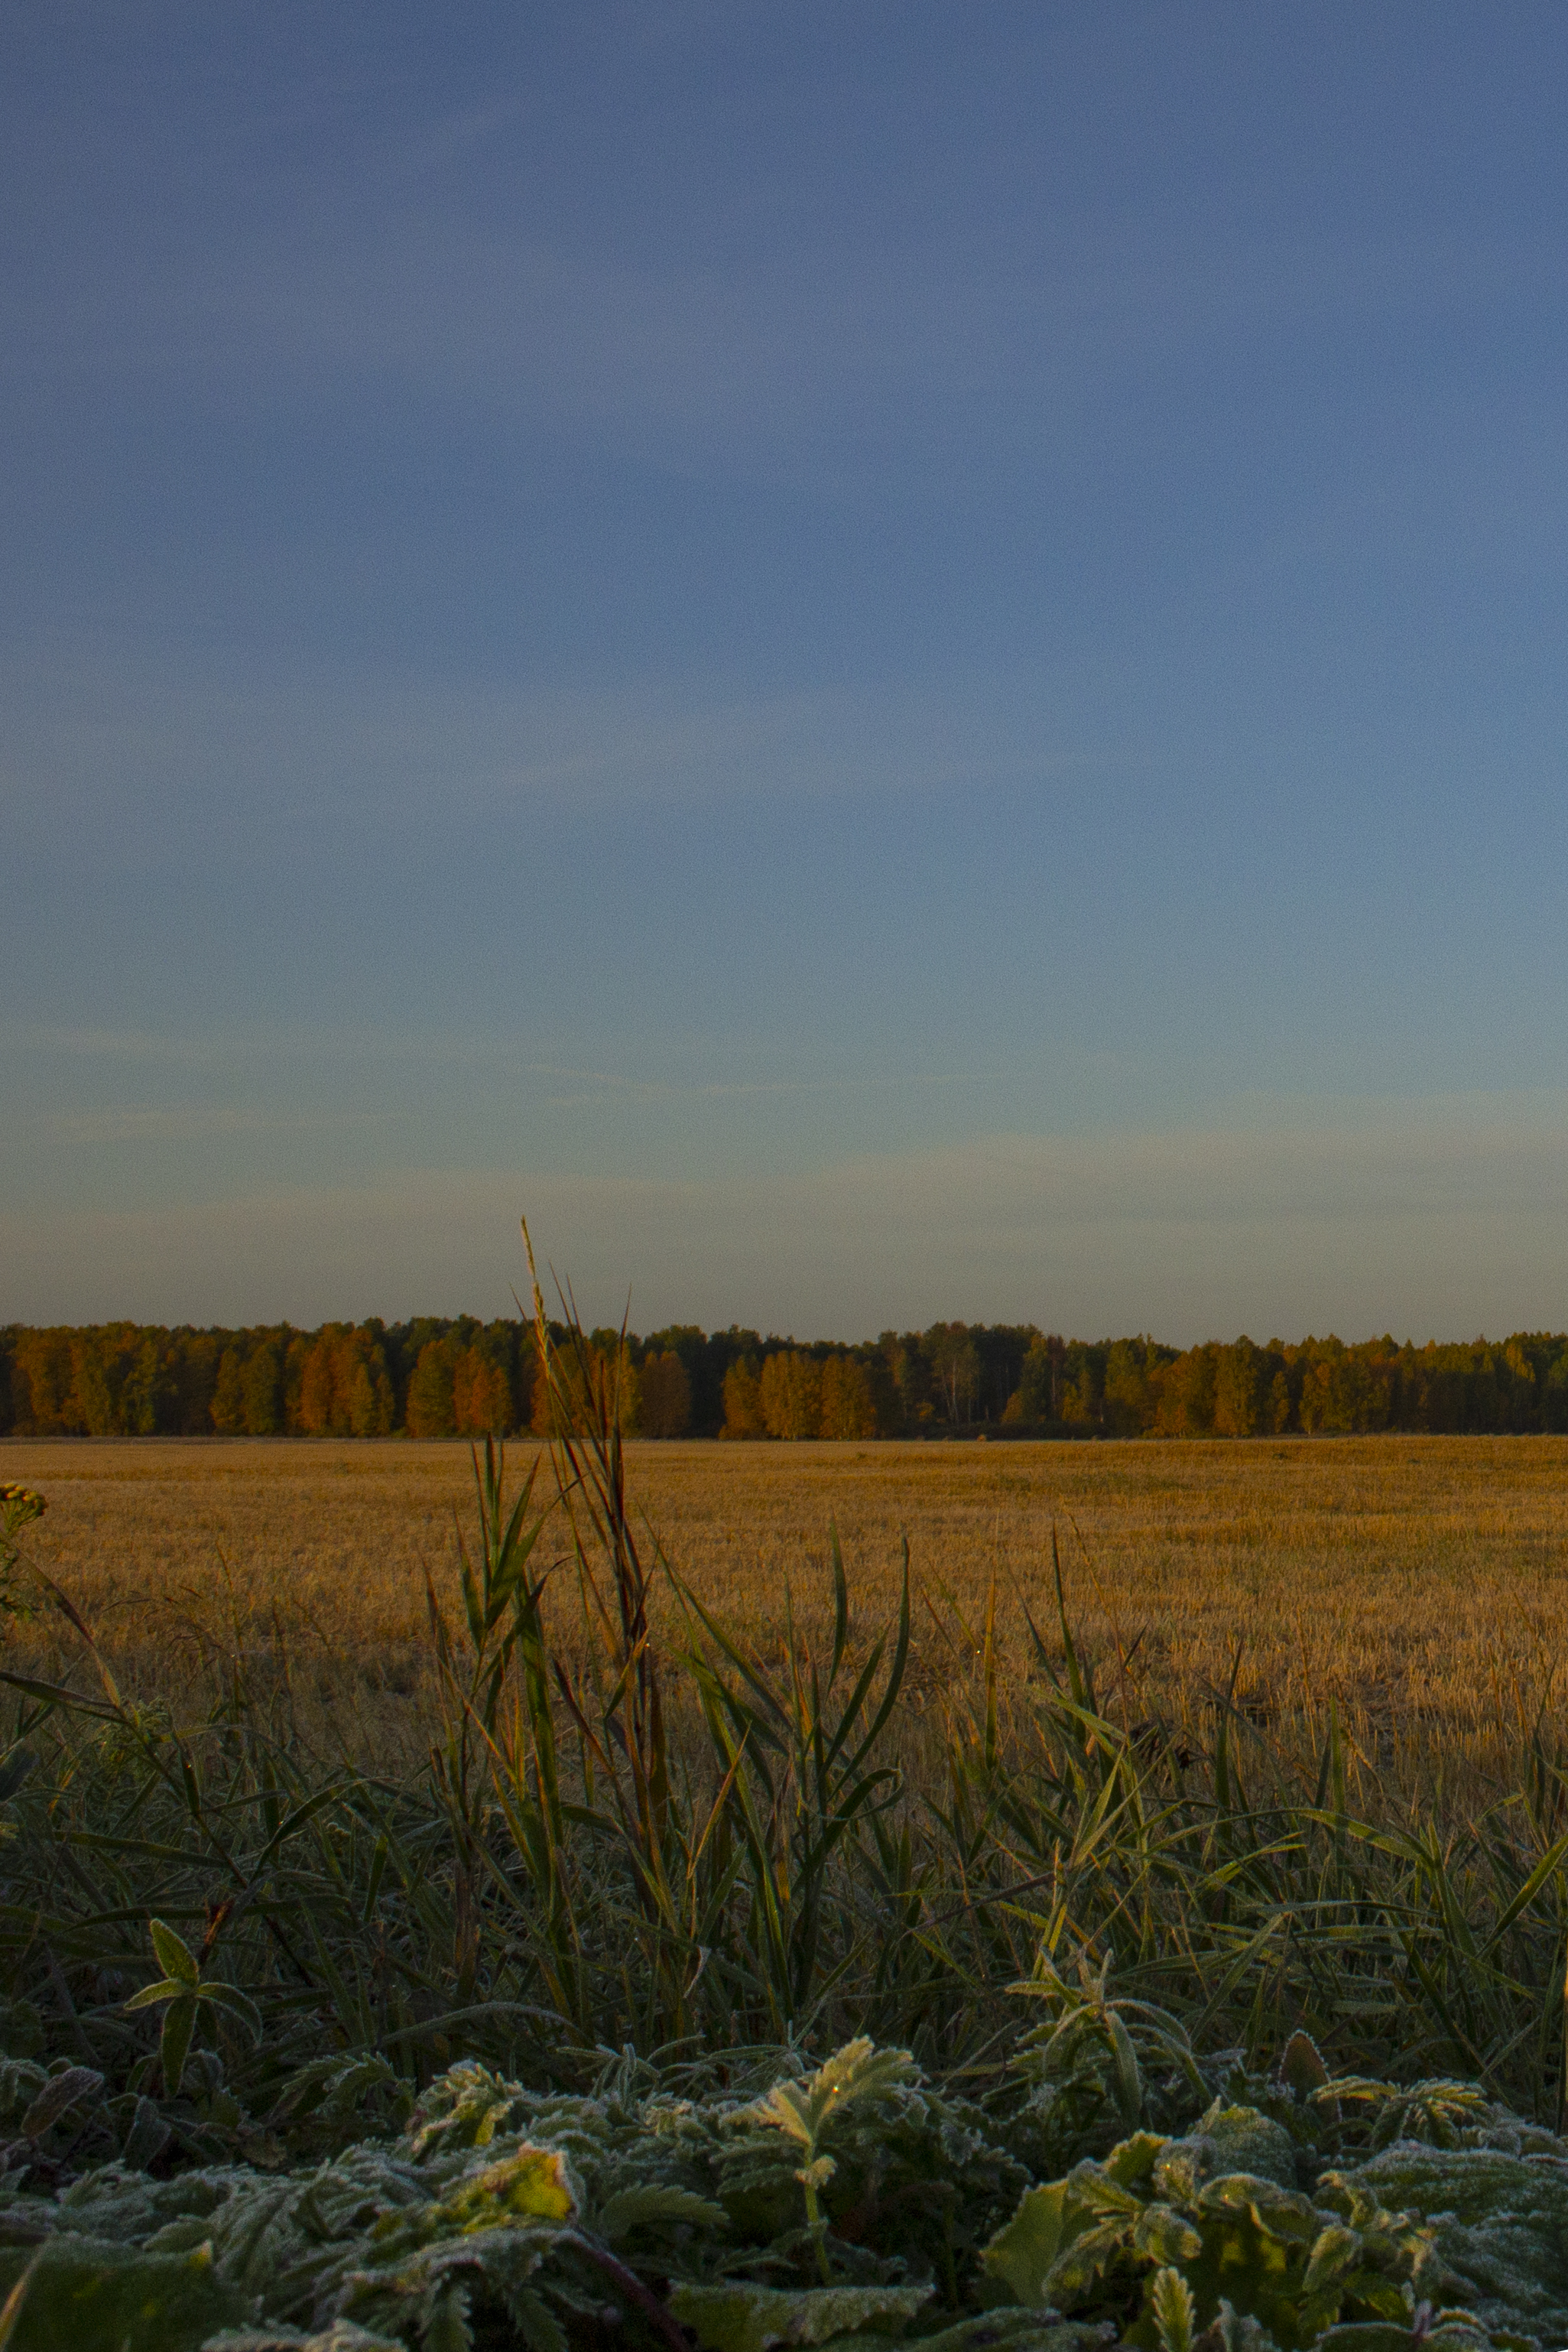
field, road, dawn, morning, landscape, travel, sky, natural landscape, natural environment, grassland, prairie, plain, horizon, ecoregion, grass, yellow, cloud, grass family, tree, steppe, rural area, meadow, plant, land lot, farm, evening, pasture, winter, crop, wildflower, agriculture